Piero Martinetti

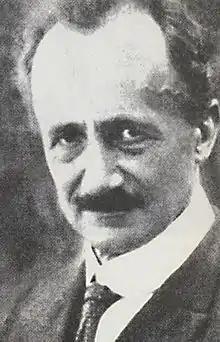
Martinetti in his last years

Piero Martinetti (21 August 1872 – 23 March 1943) was an Italian philosopher who was professor of theoretical philosophy and moral philosophy. He was one of the few university professors, following